Father Yod

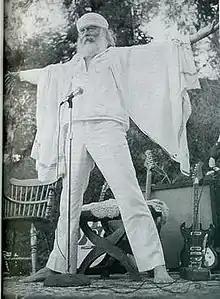
Father Yod demonstrating the star exercise

Father Yod, or YaHoWha, born James Edward Baker (July 4, 1922 – August 25, 1975), was an American new religious movement founder and owner of one of the country's first health food restaurants, on Sunset Strip in Los Angeles. He founded a spiritual commune in the Hollywood Hills known as the Source Family. The Source Family was heavily influenced by the teachings of Yogi Bhajan and the astrological age of Aquarius. The Family practiced communal living in Southern California and later in Hawaii. He was also the frontman of the commune's experimental psychedelic rock band, Ya Ho Wha 13.